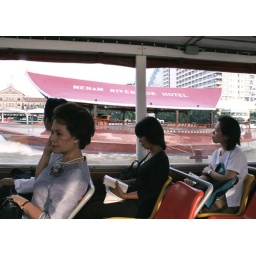
People of all kinds, and all classes, ride the Chao Phraya Express river boat service in Bangkok, Thailand.